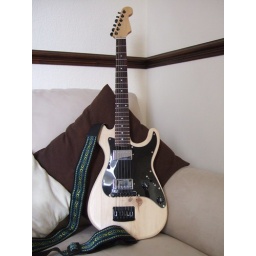
I made the body from a piece of the monkey puzzle tree seen in the previous pics